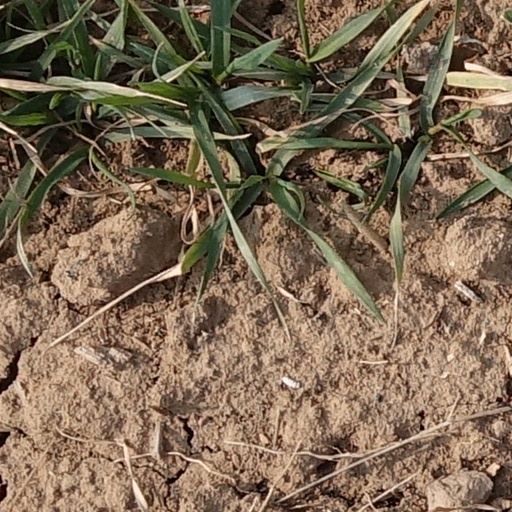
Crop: wheat